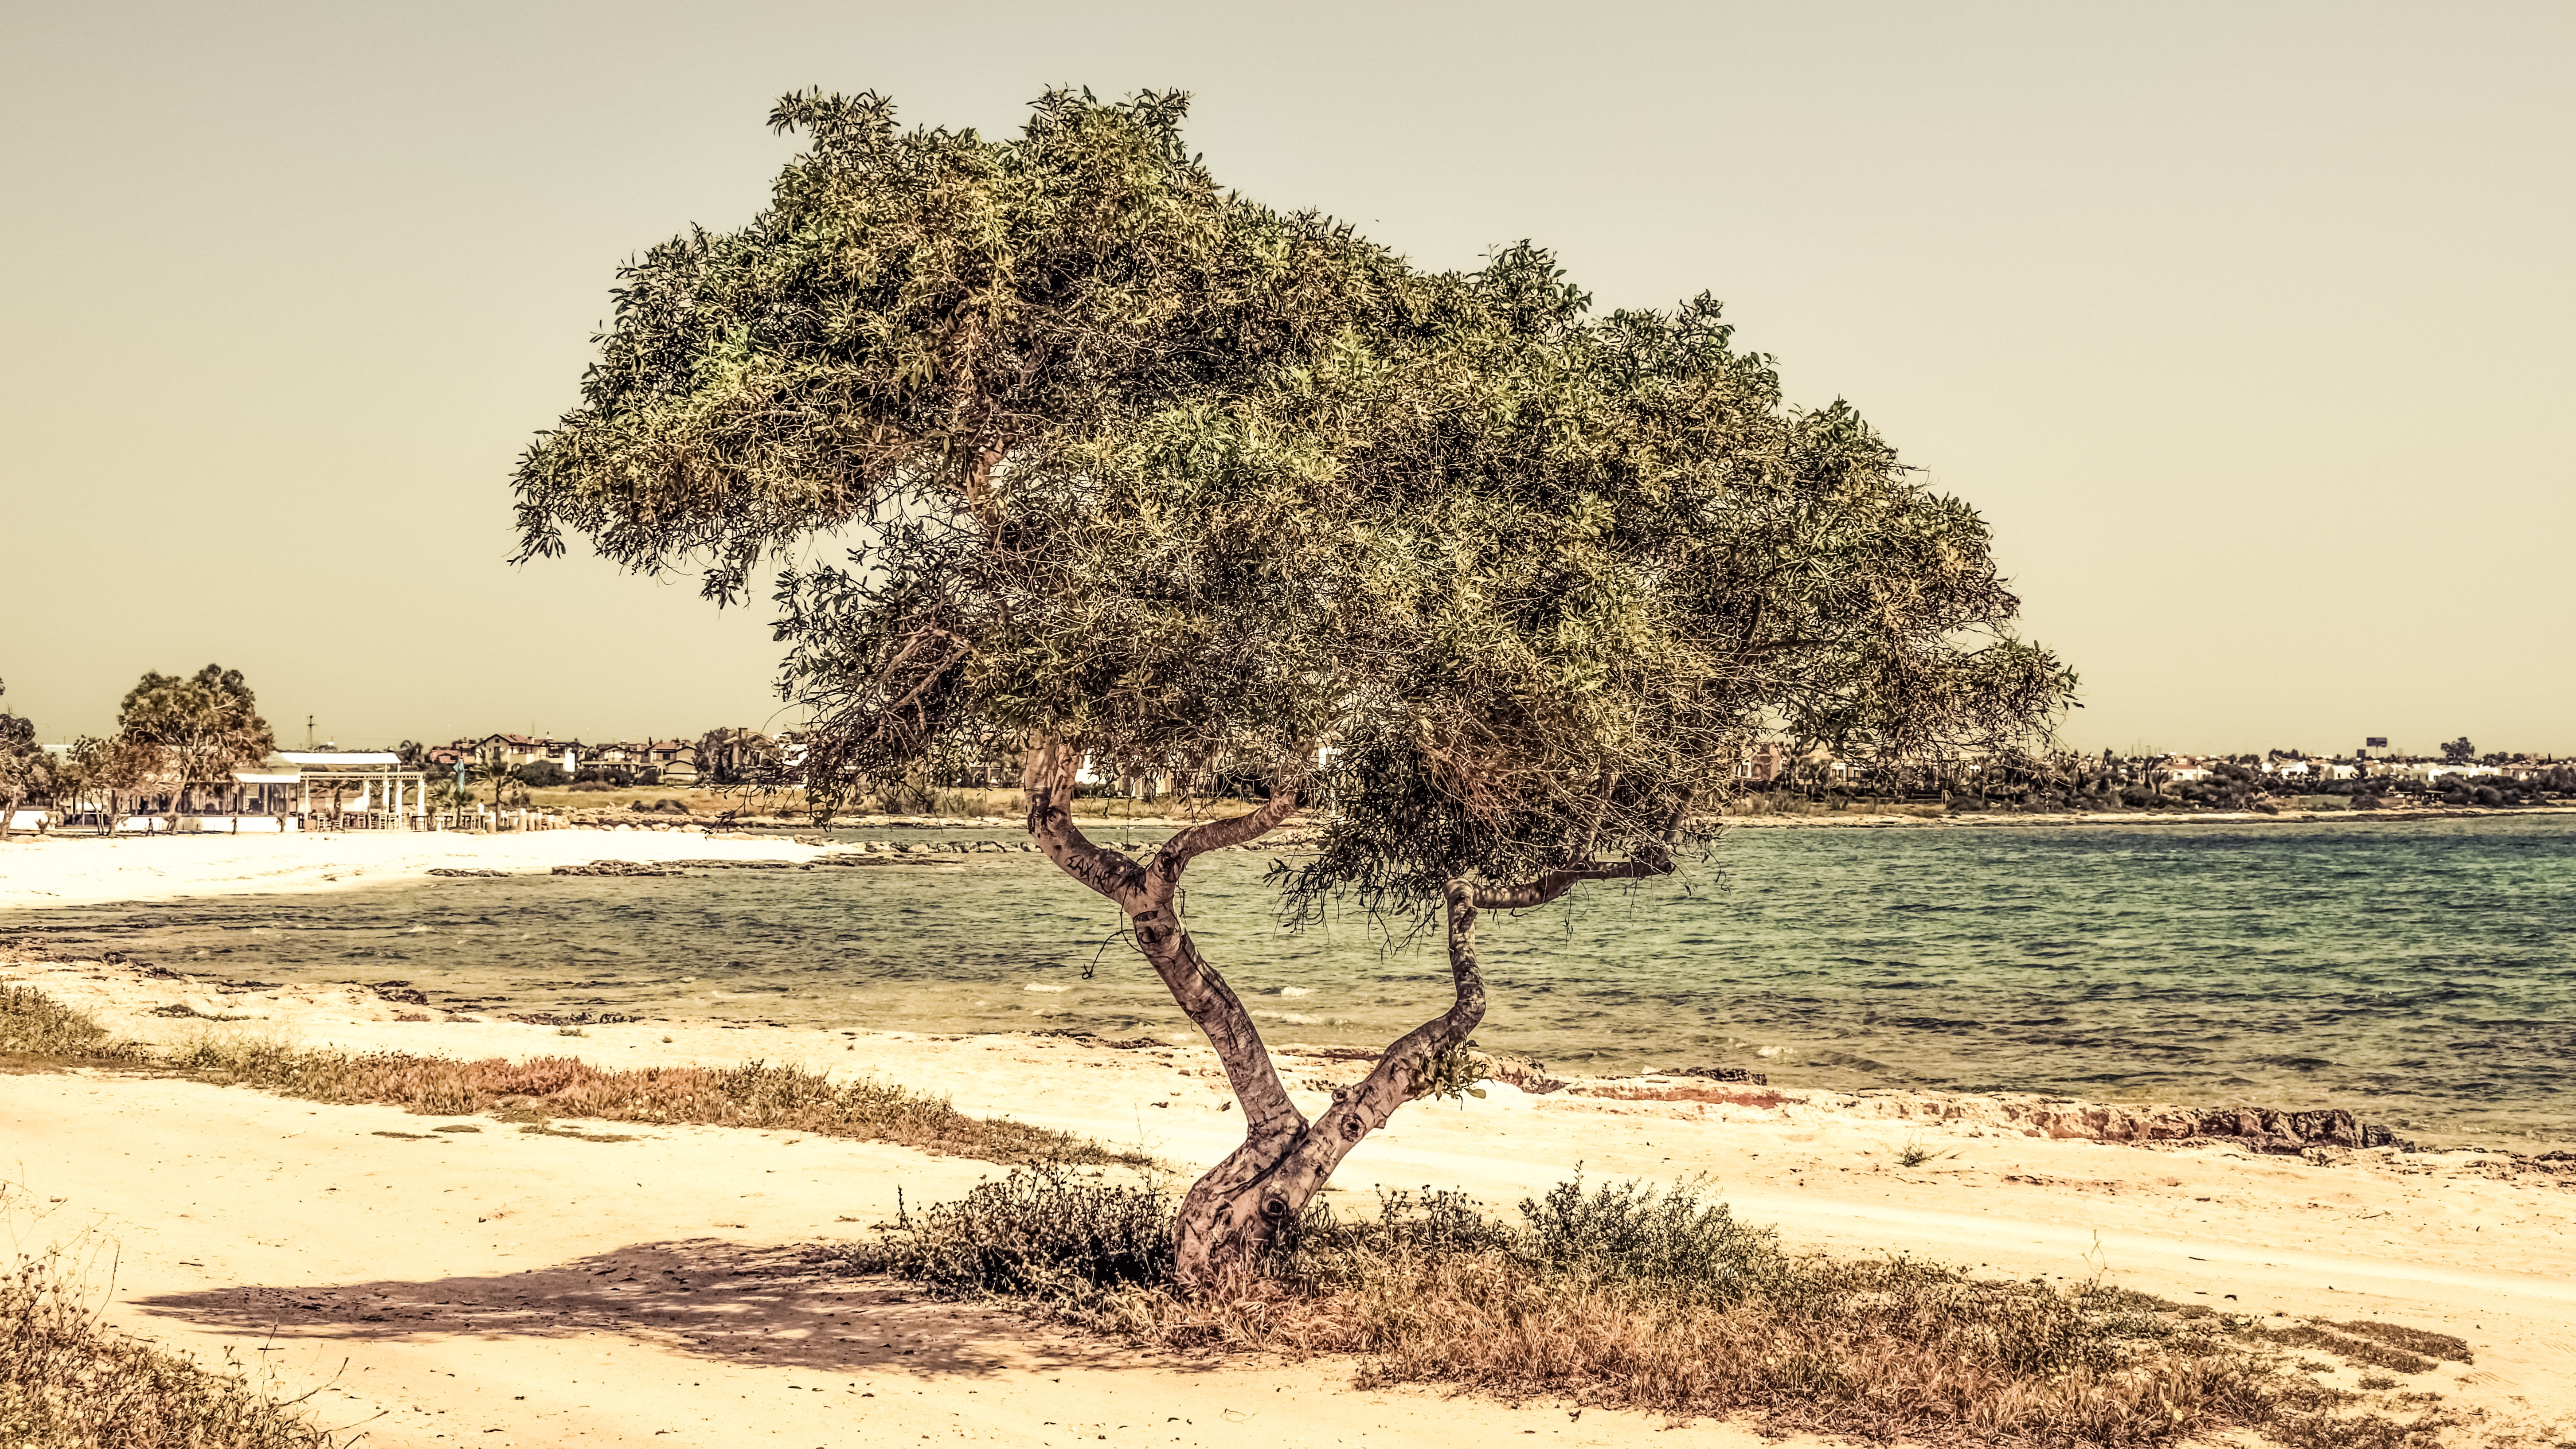
beach, landscape, sea, coast, tree, sand, plant, shore, flower, spring, scenery, bay, agriculture, savanna, cyprus, rural area, woody plant, arecales, potamos liopetri